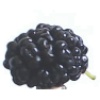
Label: Mulberry 1